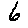
Label: 6